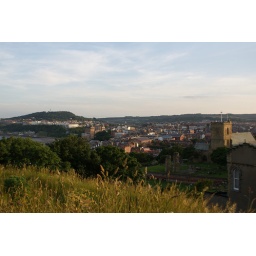
View over Scarborough from the hill by the castle on the headland